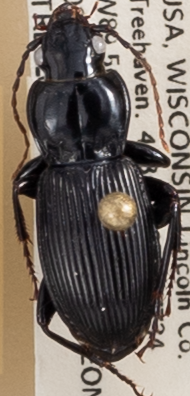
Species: Pterostichus coracinus
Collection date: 2021-08-03
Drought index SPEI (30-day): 0.54
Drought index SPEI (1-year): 0.03
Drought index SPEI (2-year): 1.28